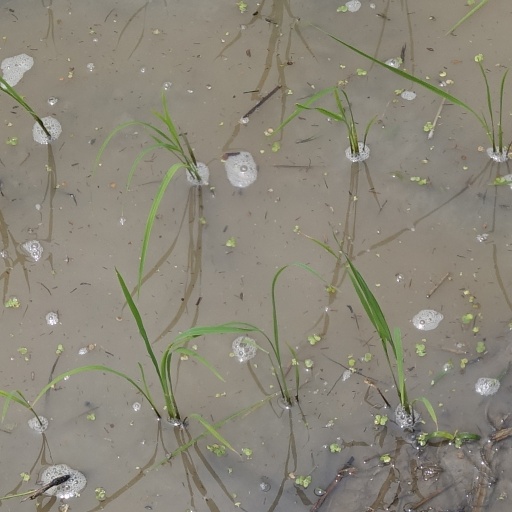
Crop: rice